Military Ocean Terminal at Bayonne

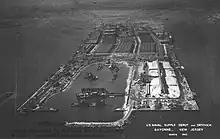
Bayonne Naval Drydock in 1942

Military Ocean Terminal at Bayonne (MOTBY) was a U.S. military ocean terminal located in the Port of New York and New Jersey which operated from 1967 to 1999. From 1942 to 1967 the site was the Bayonne Naval Drydock. The site is on Upper New York Bay south of Port Jersey on the eastern side of Bayonne, New Jersey. Since its closure, it has undergone maritime, residential, commercial, and recreational mixed-use development. Part of the Hudson River Waterfront Walkway runs along its perimeter.